Townley Haas

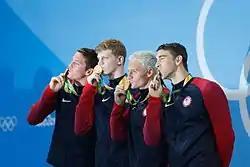
Conor Dwyer, Haas, Ryan Lochte, and Michael Phelps celebrating a victory in the freestyle relay.

At the Rio Olympics, Haas placed fifth in the 200-meter freestyle and won gold in the 4×200-meter freestyle relay. He swam the second leg of the relay, providing the fastest split of the entire field by 0.71 seconds going 1:44.14.